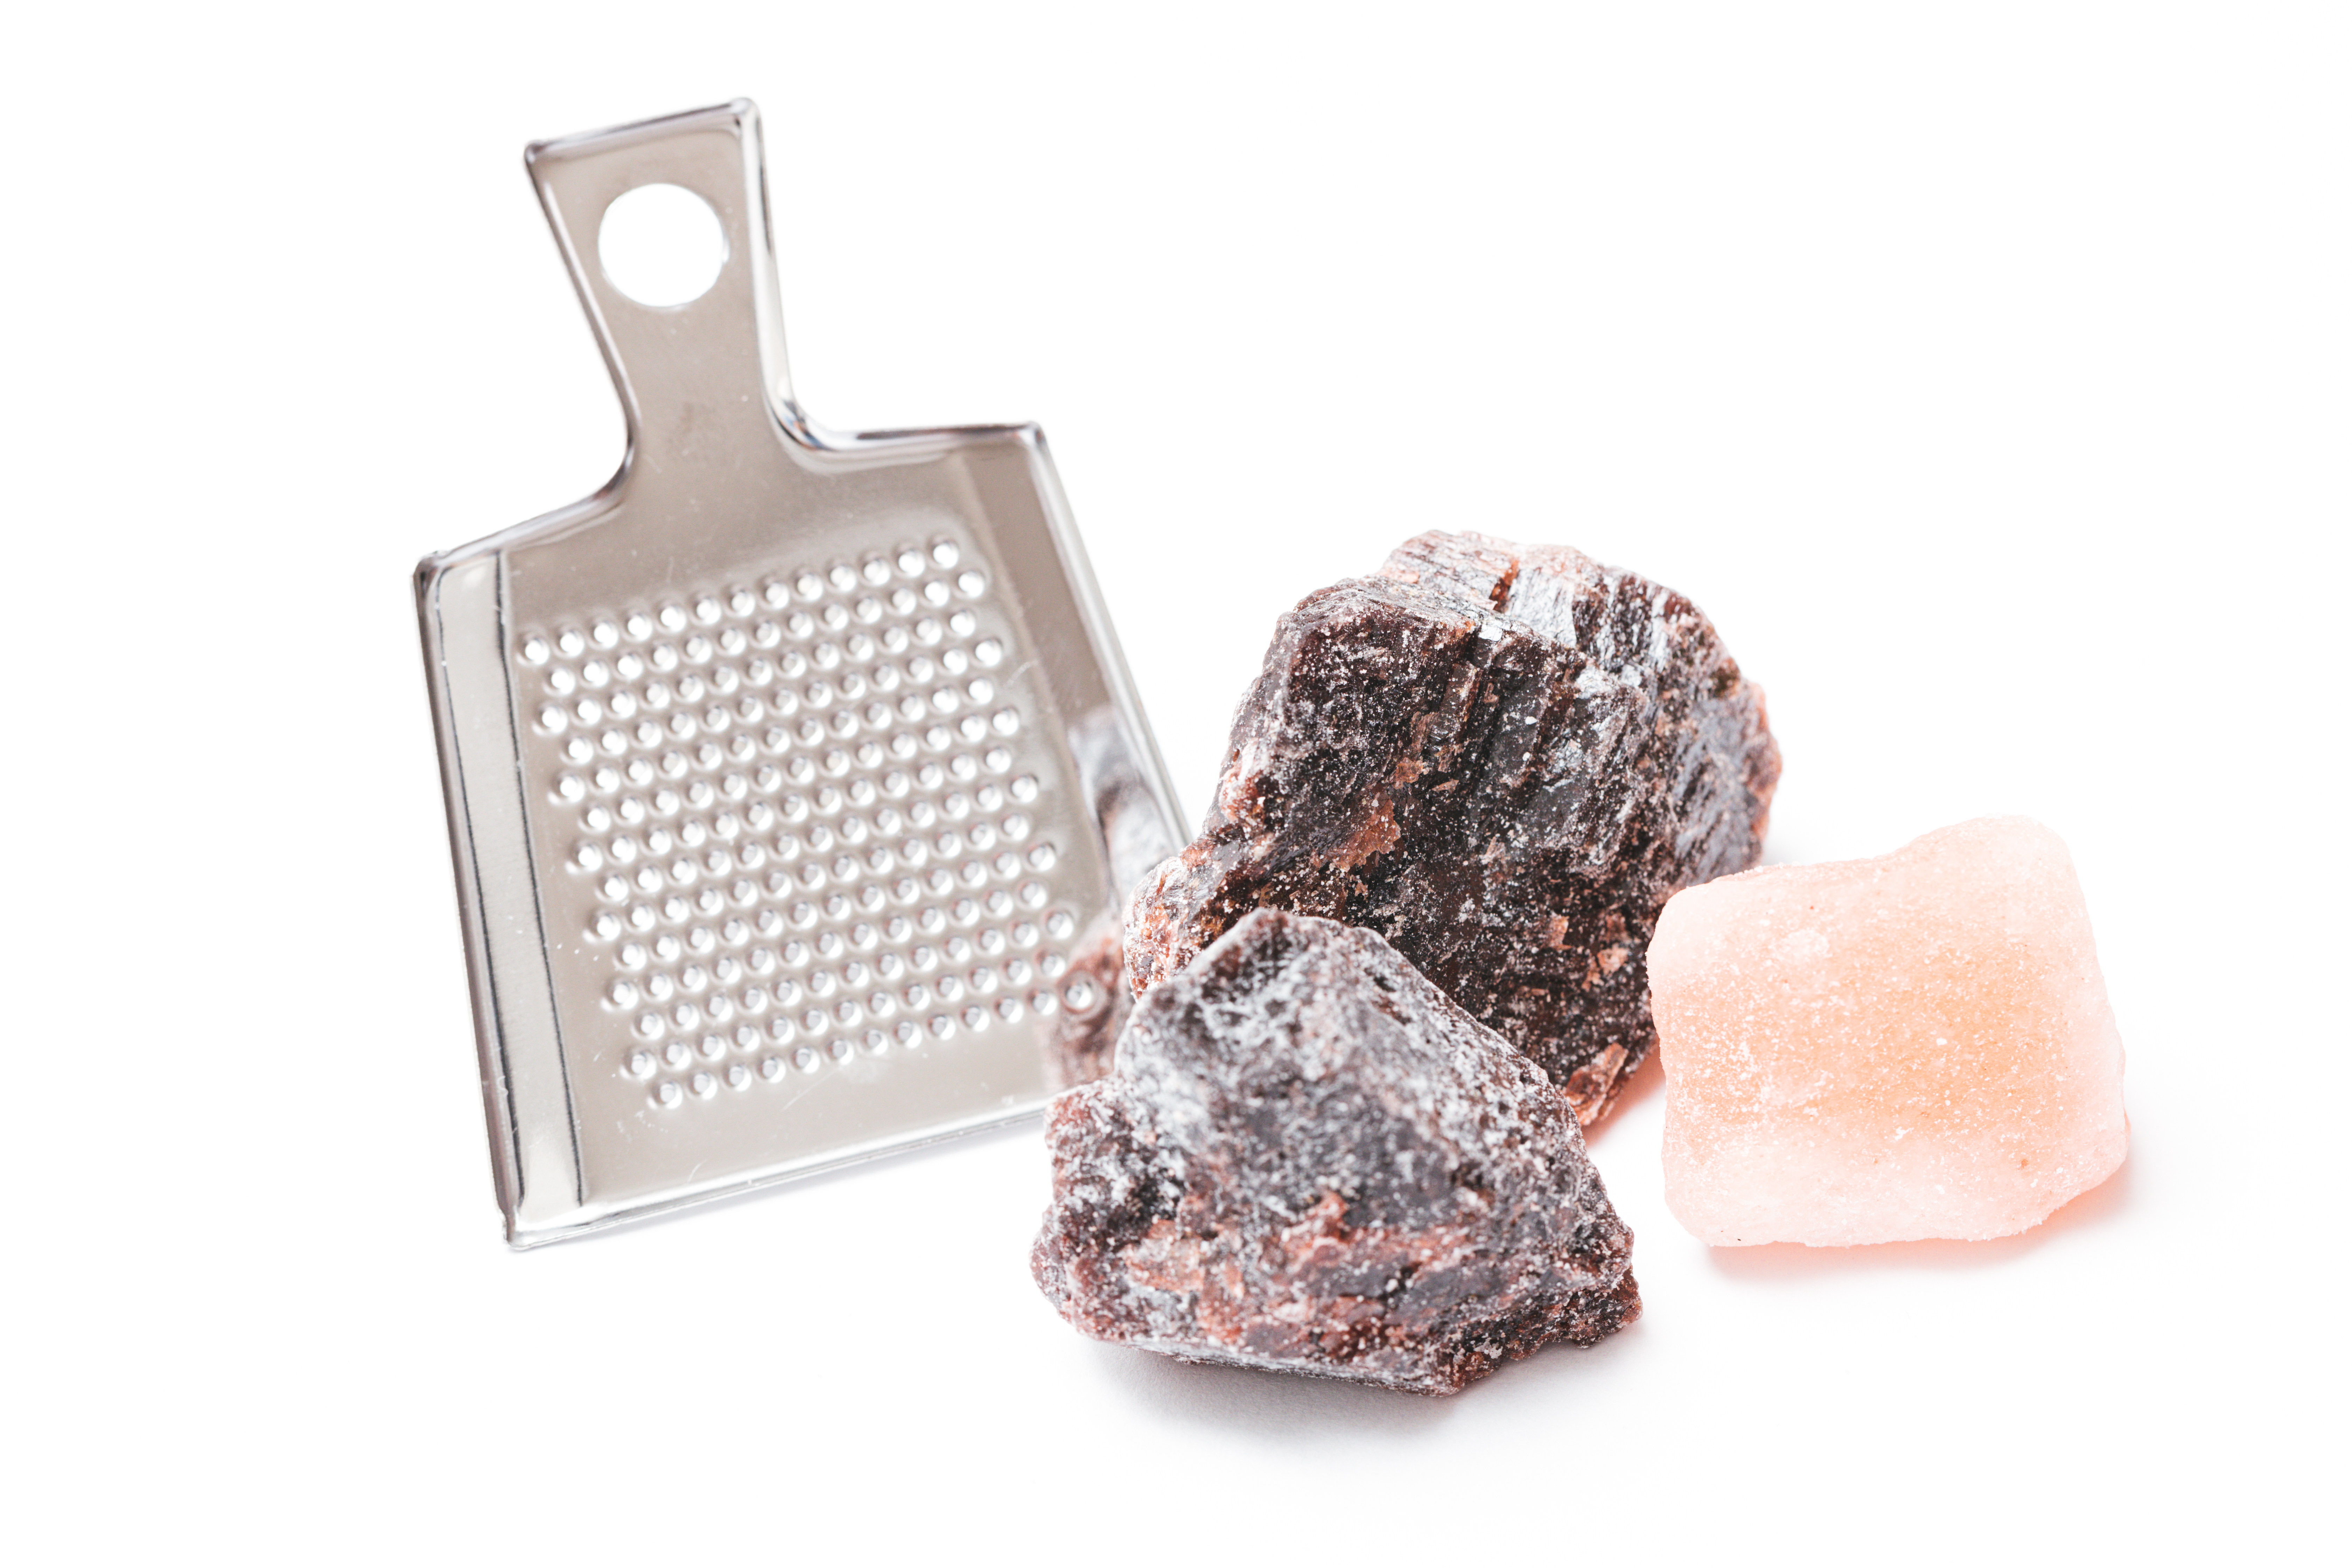
food, rock, himalayan salt, mineral, fashion accessory, metal, table salt